List of NCIS characters

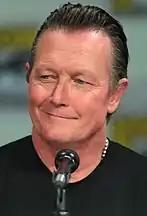
Robert Patrick recurred as Merton Bell.

Colonel Merton Bell (Robert Patrick) is a former Army tank unit commander and the President of First Defense PMC, the largest security and bounty hunting firm in the U.S. and the main antagonist of season seven.